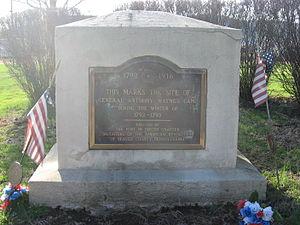
La Légion des États-Unis fut une réorganisation et une extension de l'United States Army de 1792 à 1796 sous le commandement du major-général Anthony Wayne.